George Cumberland

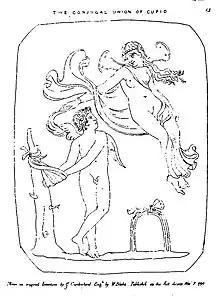
Cumberland's "The Conjugal Union of Cupid", from "Thoughts on Outline" (1796, etched by William Blake)

George Cumberland (27 November 1754 – 8 August 1848) was an English art collector, writer and poet. He was a lifelong friend and supporter of William Blake, and like him was an experimental printmaker. He was also an amateur watercolourist, and one of the earliest members of the Bristol School of artists. He made use of his wide circle of connections to help its other members, in particular assisting and influencing Edward Bird and Francis Danby.